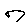
Label: 7